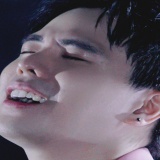
ca sĩ Trịnh Thăng Bình